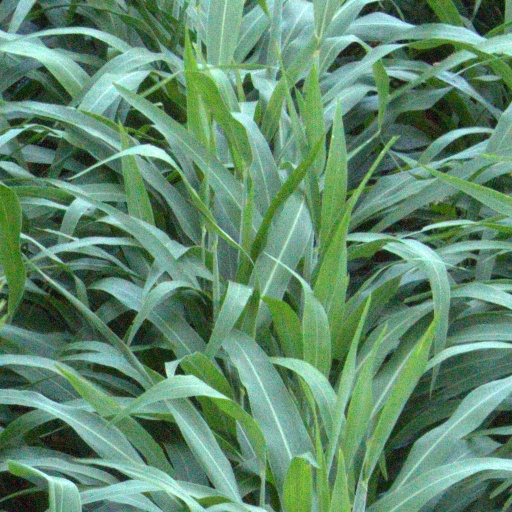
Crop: sorghum